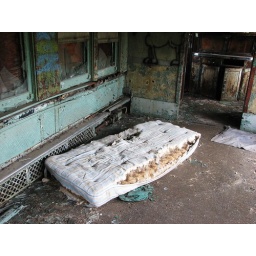
in side long abandoned train car near kingston ny.